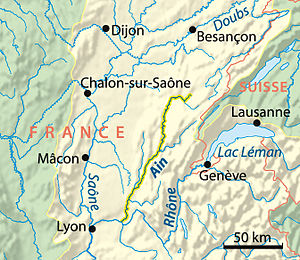
Ain (flod)
Ains løb
Ain er en fransk flod af ca. 190 km's længde. Den udspringer i Jurabjergene mellem landsbyerne Conte og La Favière i ca. 700 meters højde over havet og udmunder i Rhone på dennes højre bred ca. 40 km øst for Lyon.